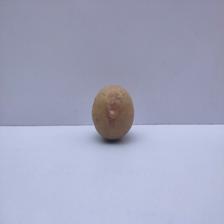
Size: Small